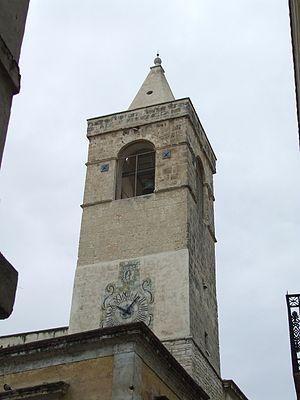
Andria est une ville italienne d'environ 99 350 habitants en 2019, située dans la province de Barletta-Andria-Trani dans la région des Pouilles.